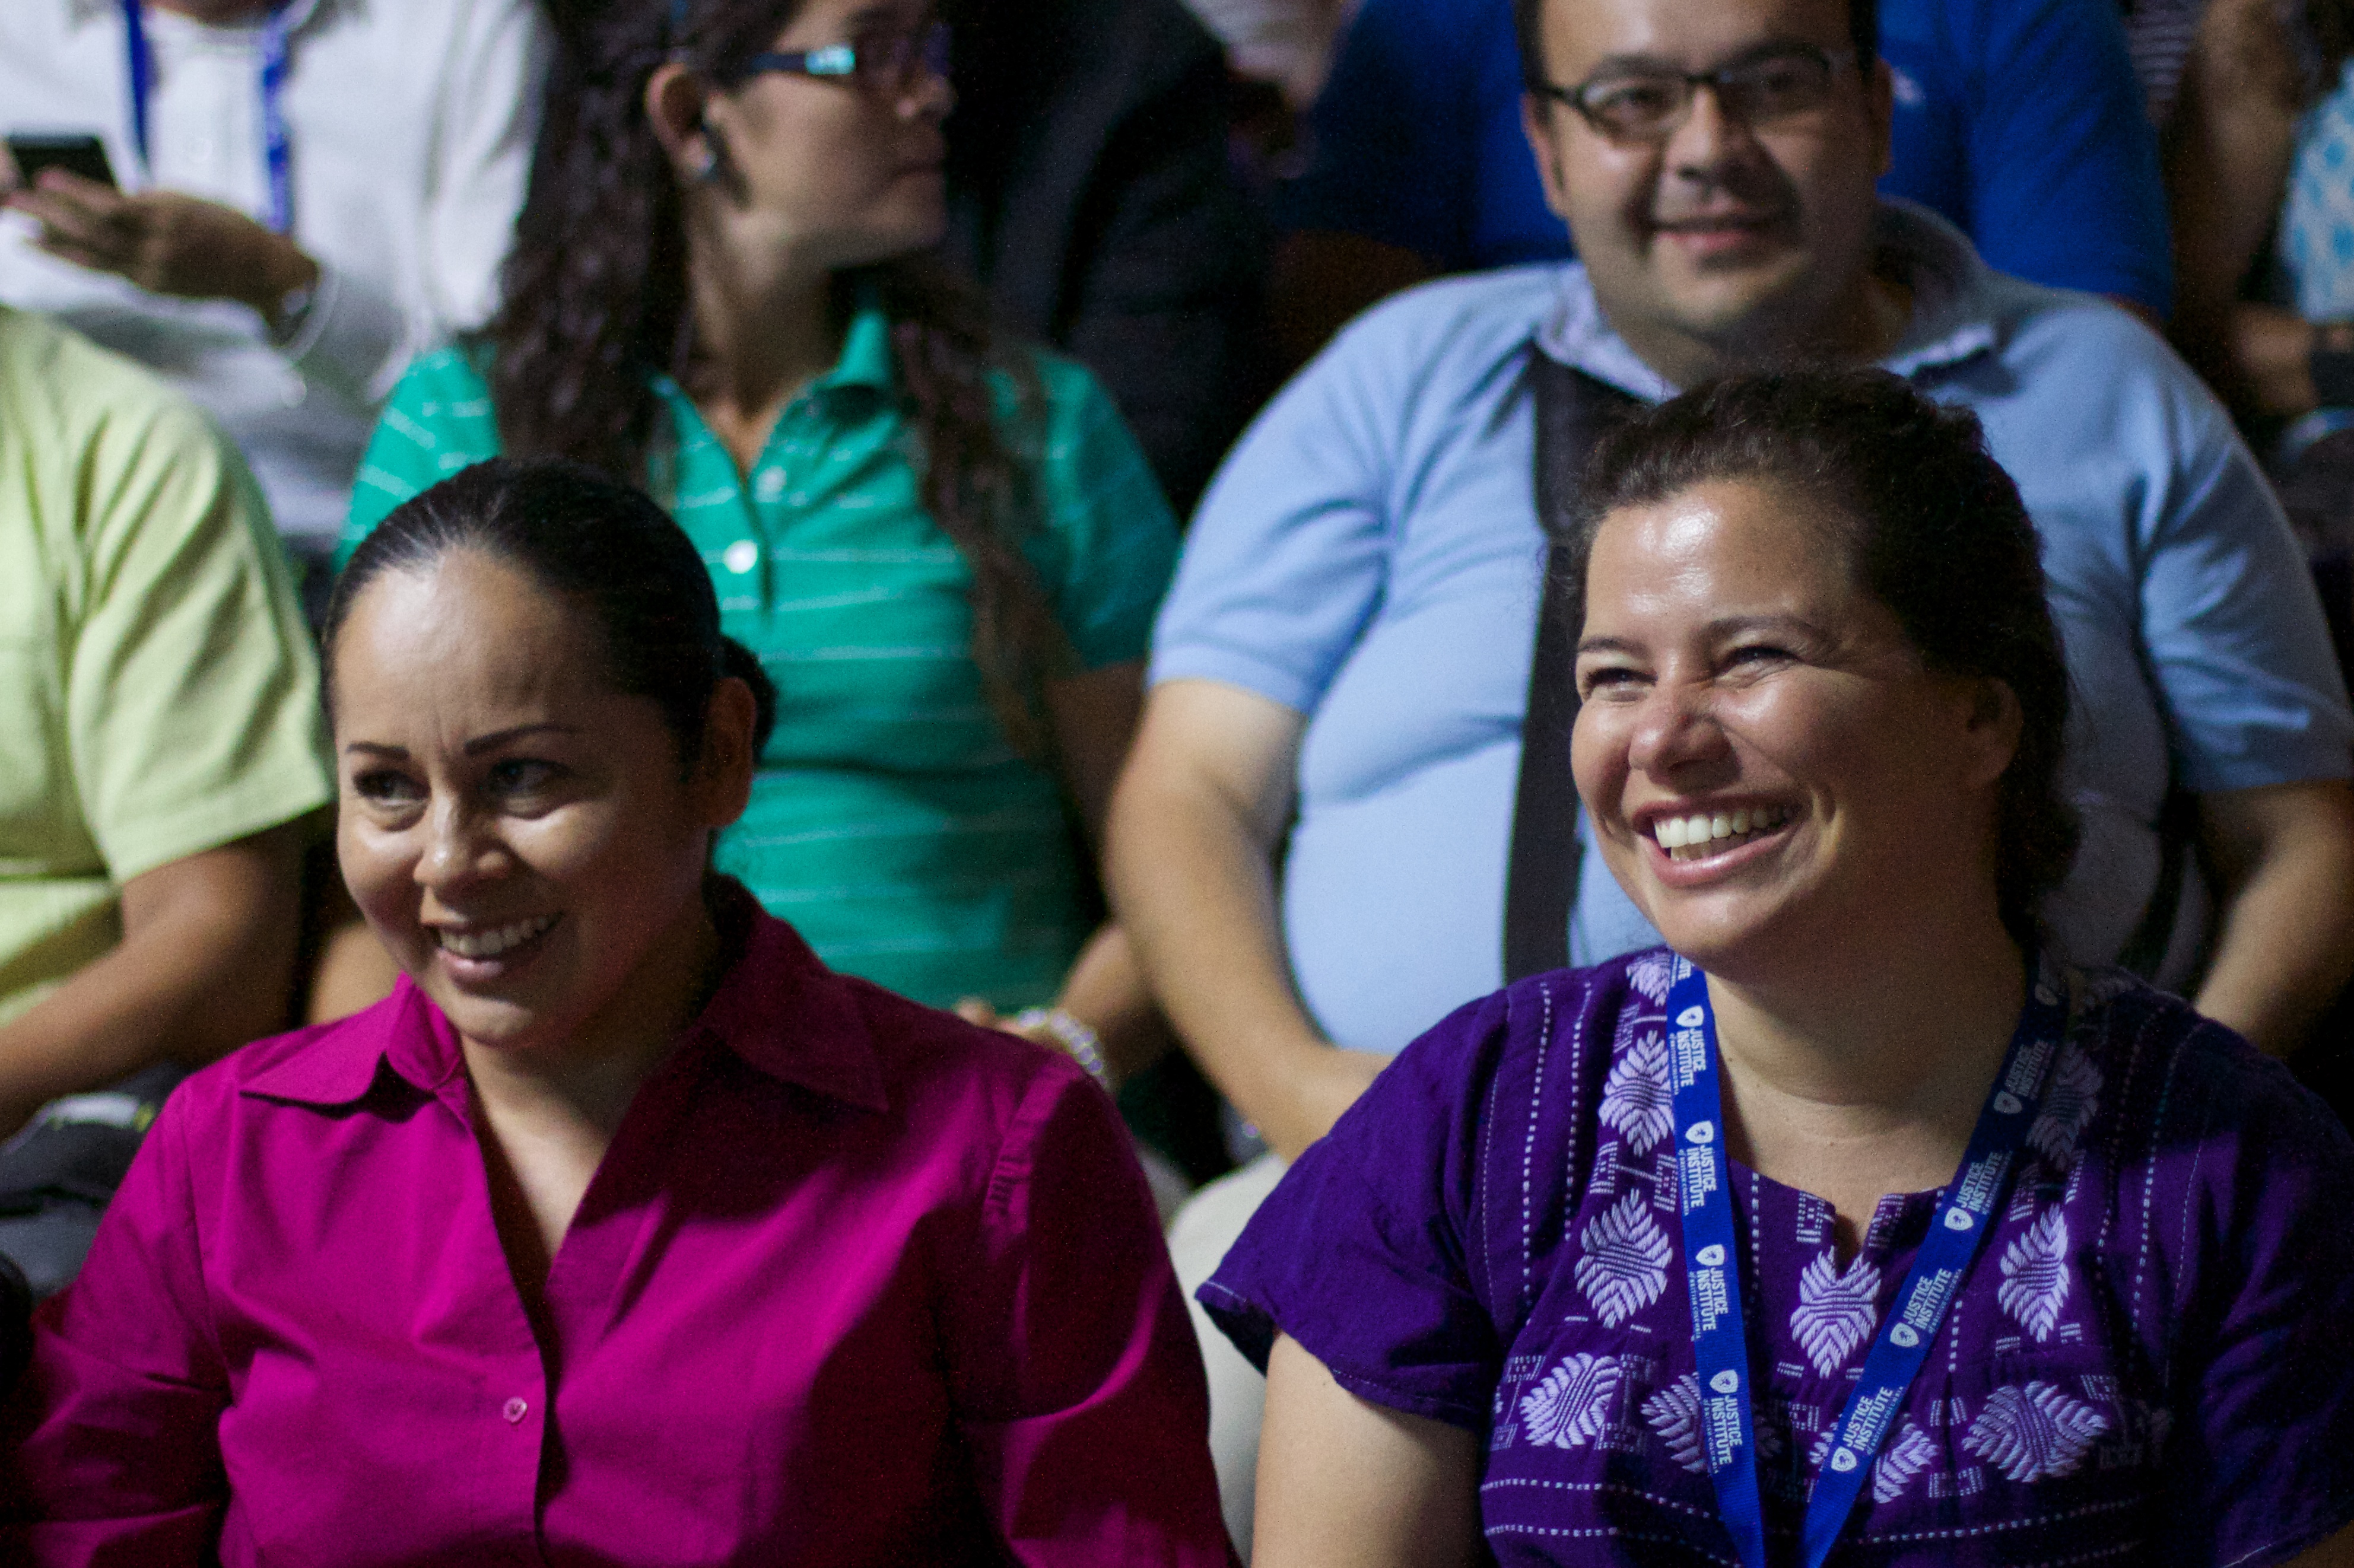
people, crowd, audience, youth, community, udgagora, social group